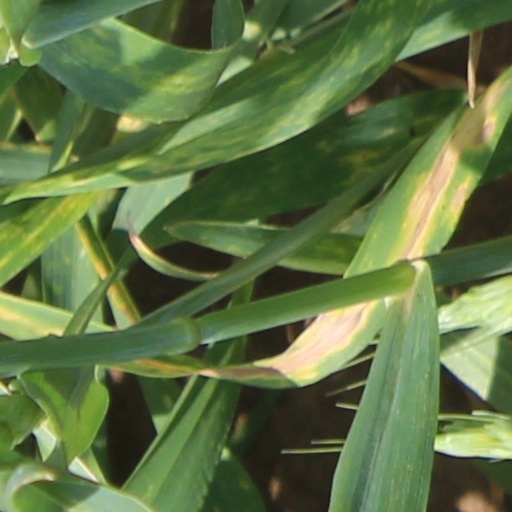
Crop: wheat